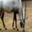
Label: horse